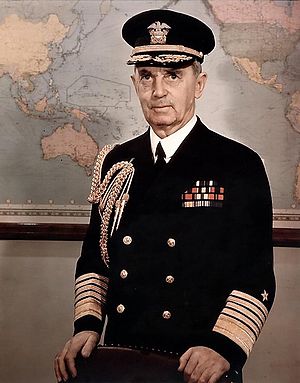
Fangsnor
Flådeadmiral William Daniel Leahy, Chief of Staff to the Commander in Chief, U.S. Army and Navy
En fangsnor er en del af visse uniformer. Det oprindelige formål er at undgå at hovedbeklædningen mistes, selv om den falder af. I dag er er fangsnoren oftest rent dekorativ og kaldes så en gallasnor eller en adjudantsnor. Snoreværket består evt. af metalomvundne snore, der kan være flettet eller snoet sammen og sidde flere sammen om skulderen på uniformsjakken.